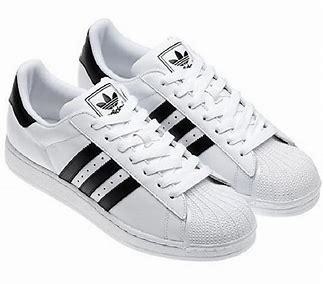
Brand: adidas
Model: originals Adidas Originals Superstar